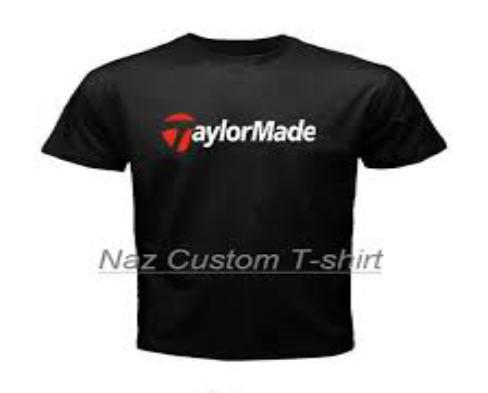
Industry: Sports